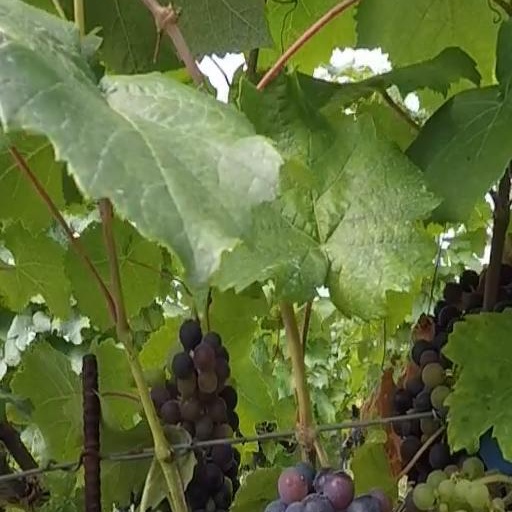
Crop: grape